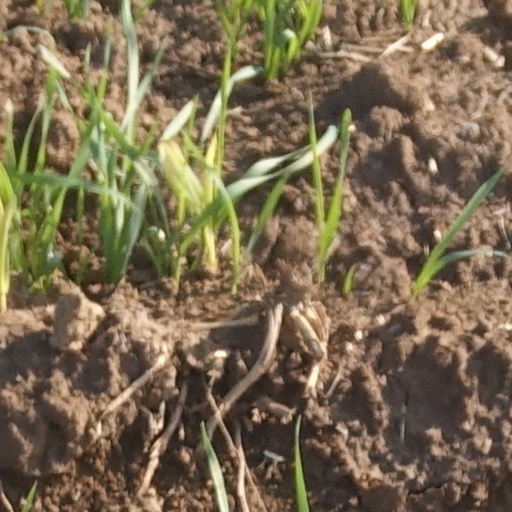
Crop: wheat